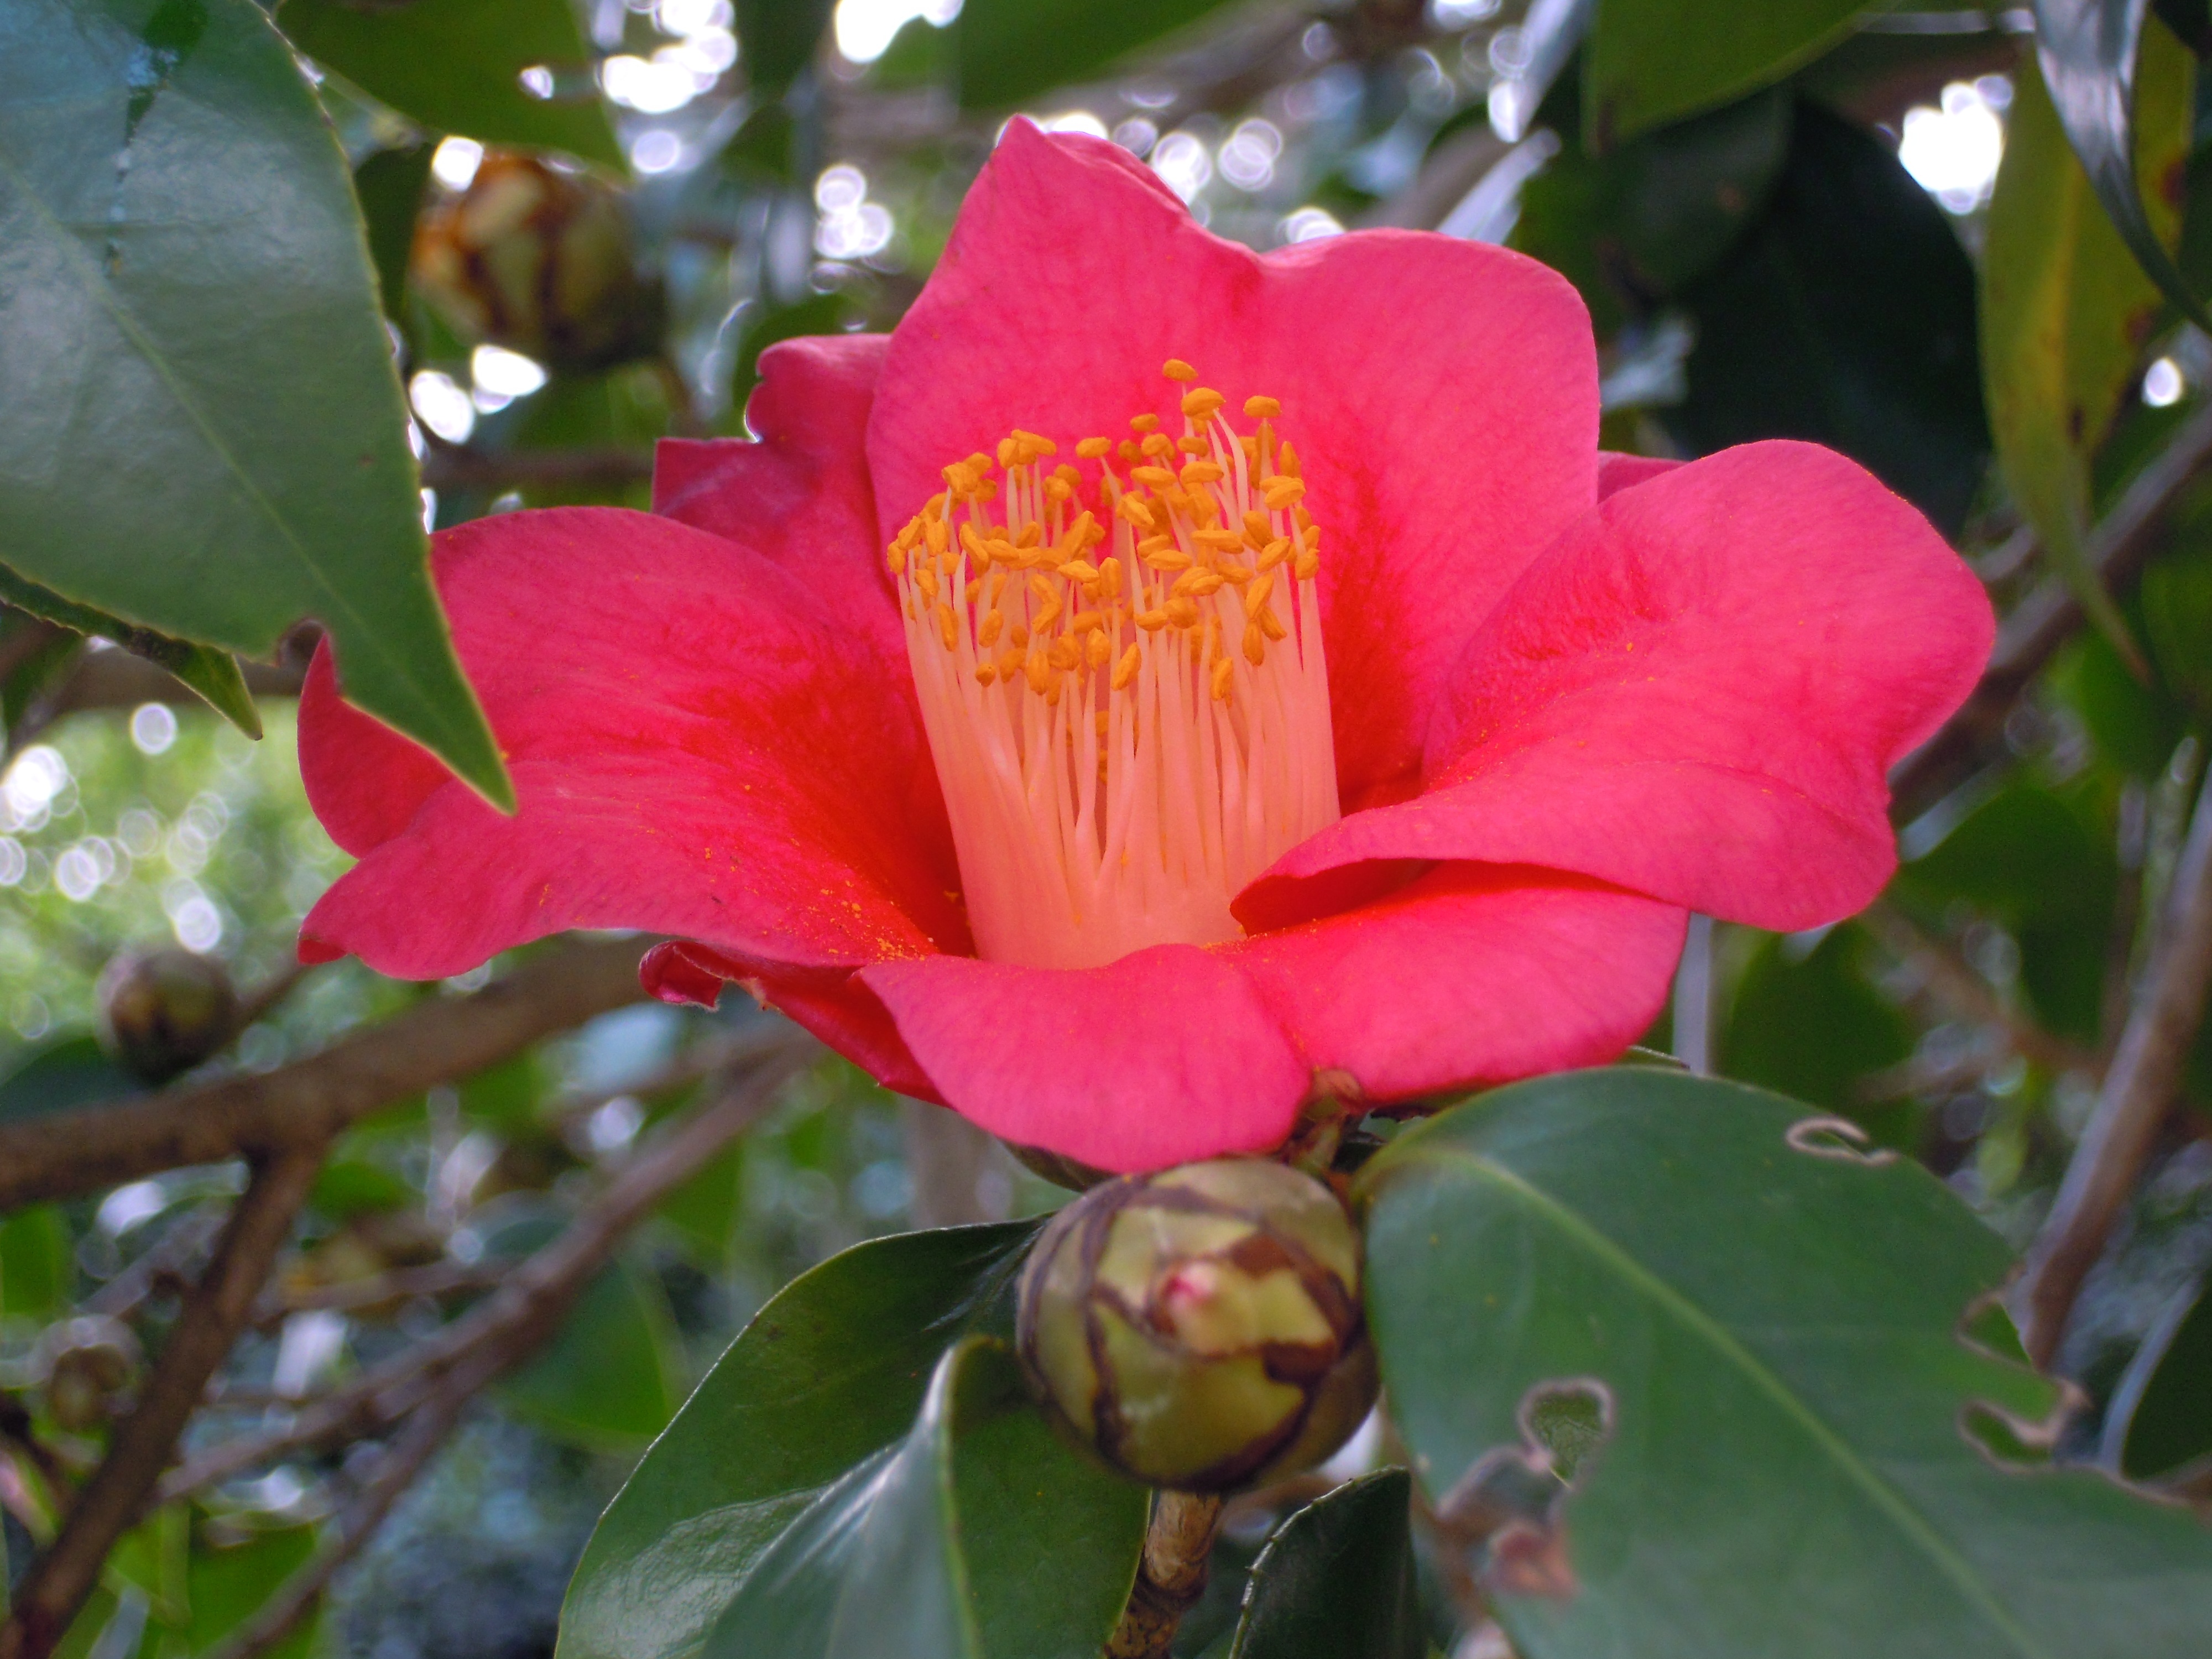
plant, flower, botany, flora, shrub, pistil, camellia, theaceae, flowering plant, camellia japonica, land plant, camellia sasanqua, japanese camellia, univalve